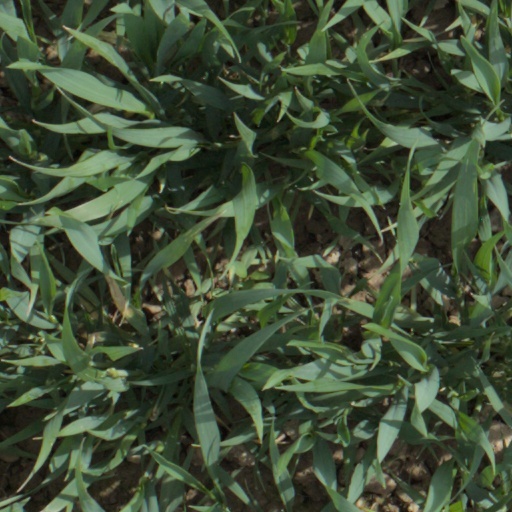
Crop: wheat